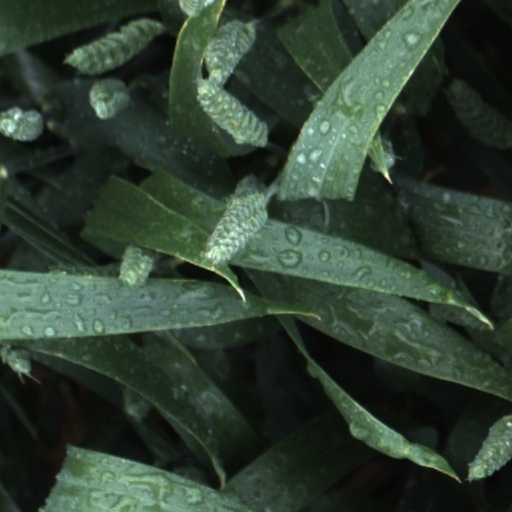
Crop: wheat